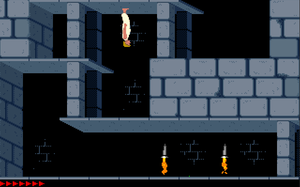
Prince of Persia est un jeu vidéo d'action/réflexion et d'aventure en deux dimensions développé par Brøderbund et sorti en 1989 pour le micro-ordinateur 8 bits Apple II. Développé par Jordan Mechner pendant près de 4 ans, il rencontre un fort succès. Traduit dans 6 langues, et porté sur une vingtaine de supports, le jeu s'est vendu à plus de 2 millions d'exemplaires à travers le monde.